Renaissance architecture in Central and Eastern Europe

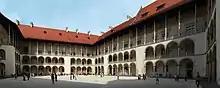
The courtyard of the castle Wawel in Kraków

Polish Renaissance architecture is divided into three periods: The First period (1500–1550), is the so-called "Italian". Most of Renaissance buildings built at this time were by Italian architects, mainly from Florence including Francesco Fiorentino and Bartolomeo Berrecci.